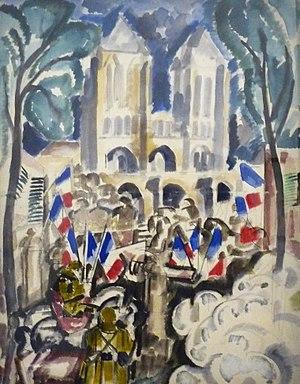
Noyon est une commune du département de l'Oise, chef-lieu de canton en région Hauts-de-France, en France.